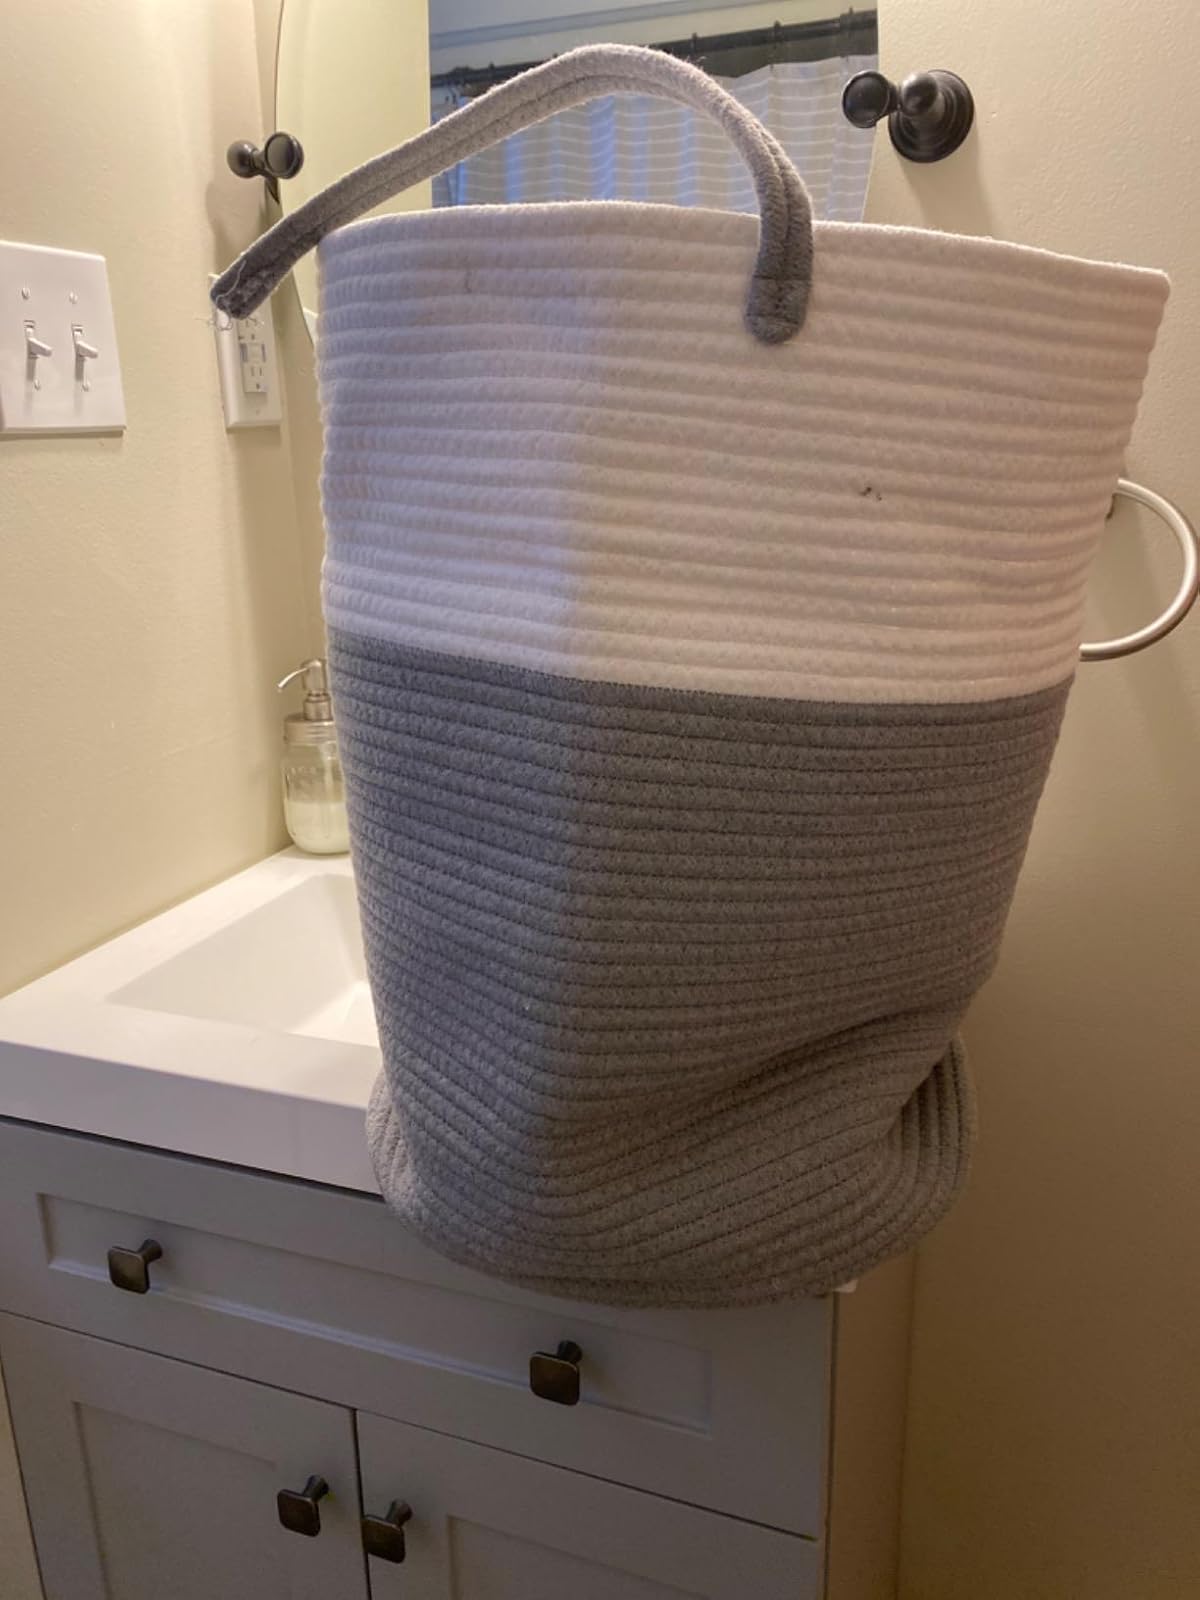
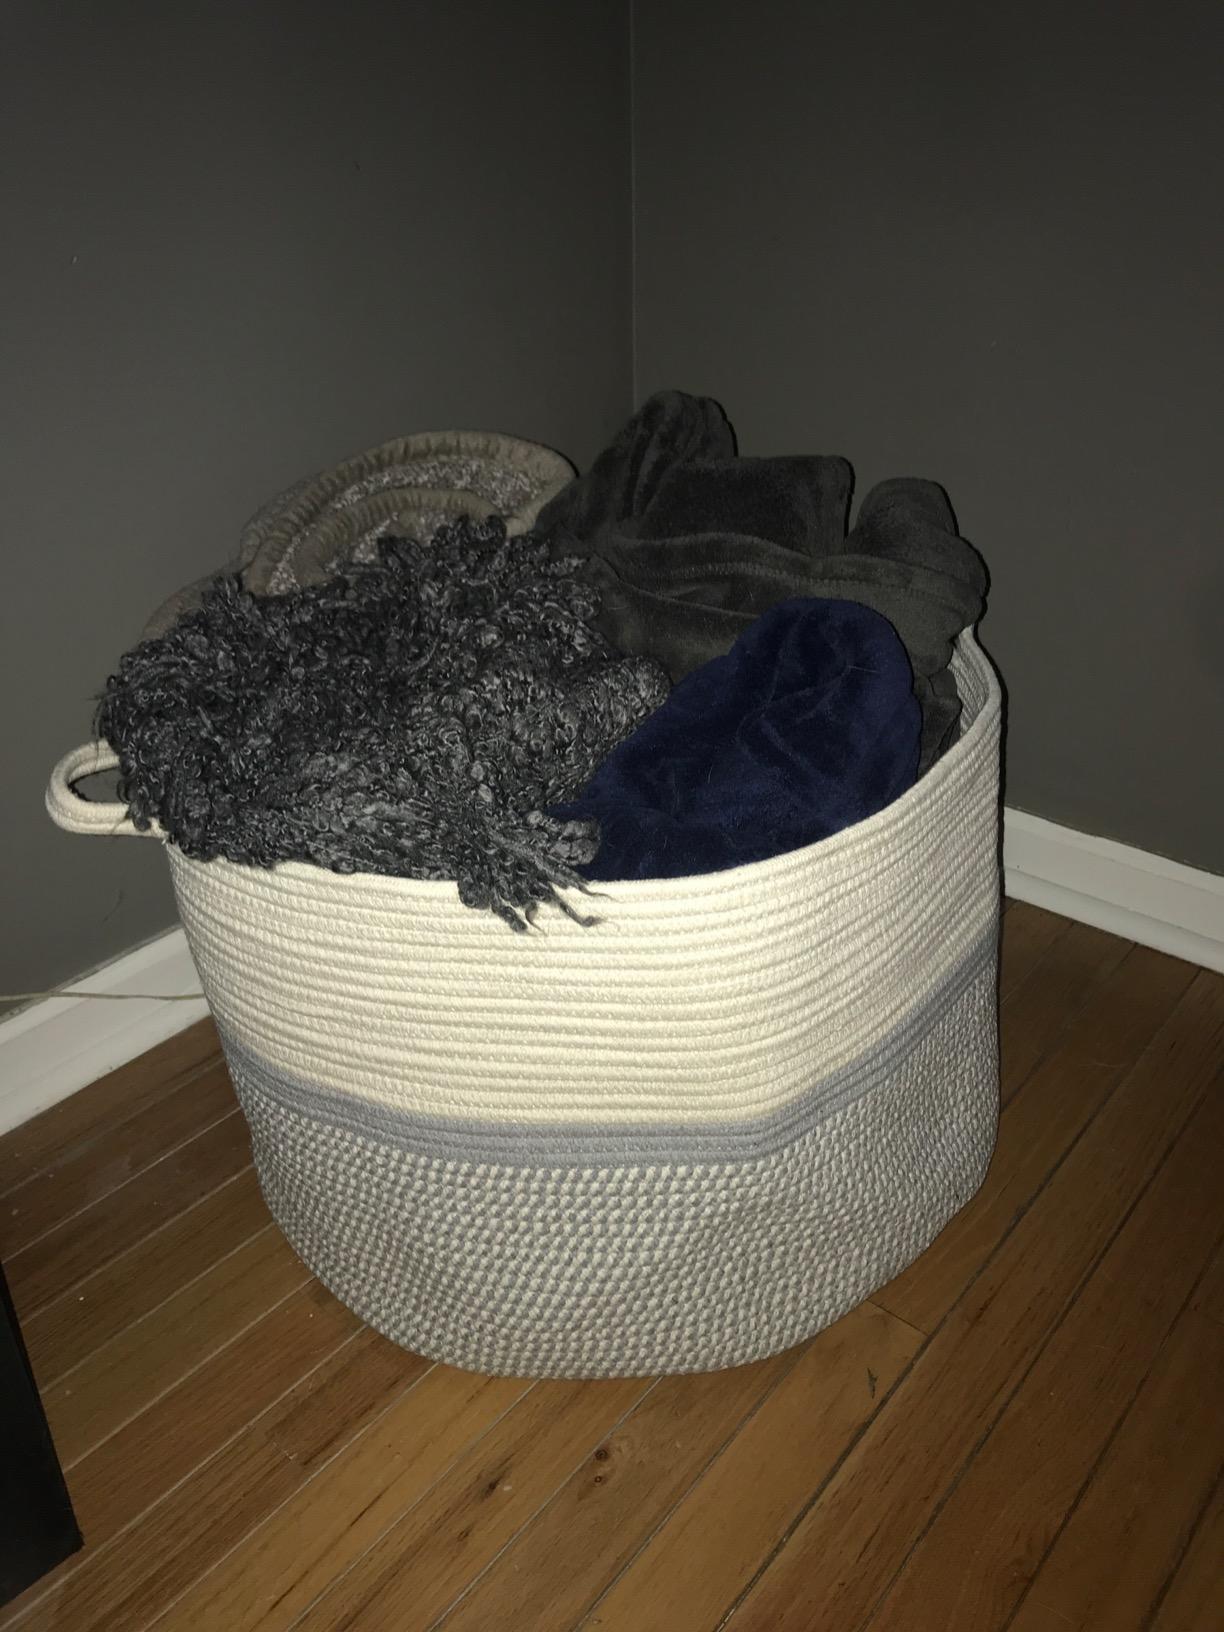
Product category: items_hamper
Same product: no